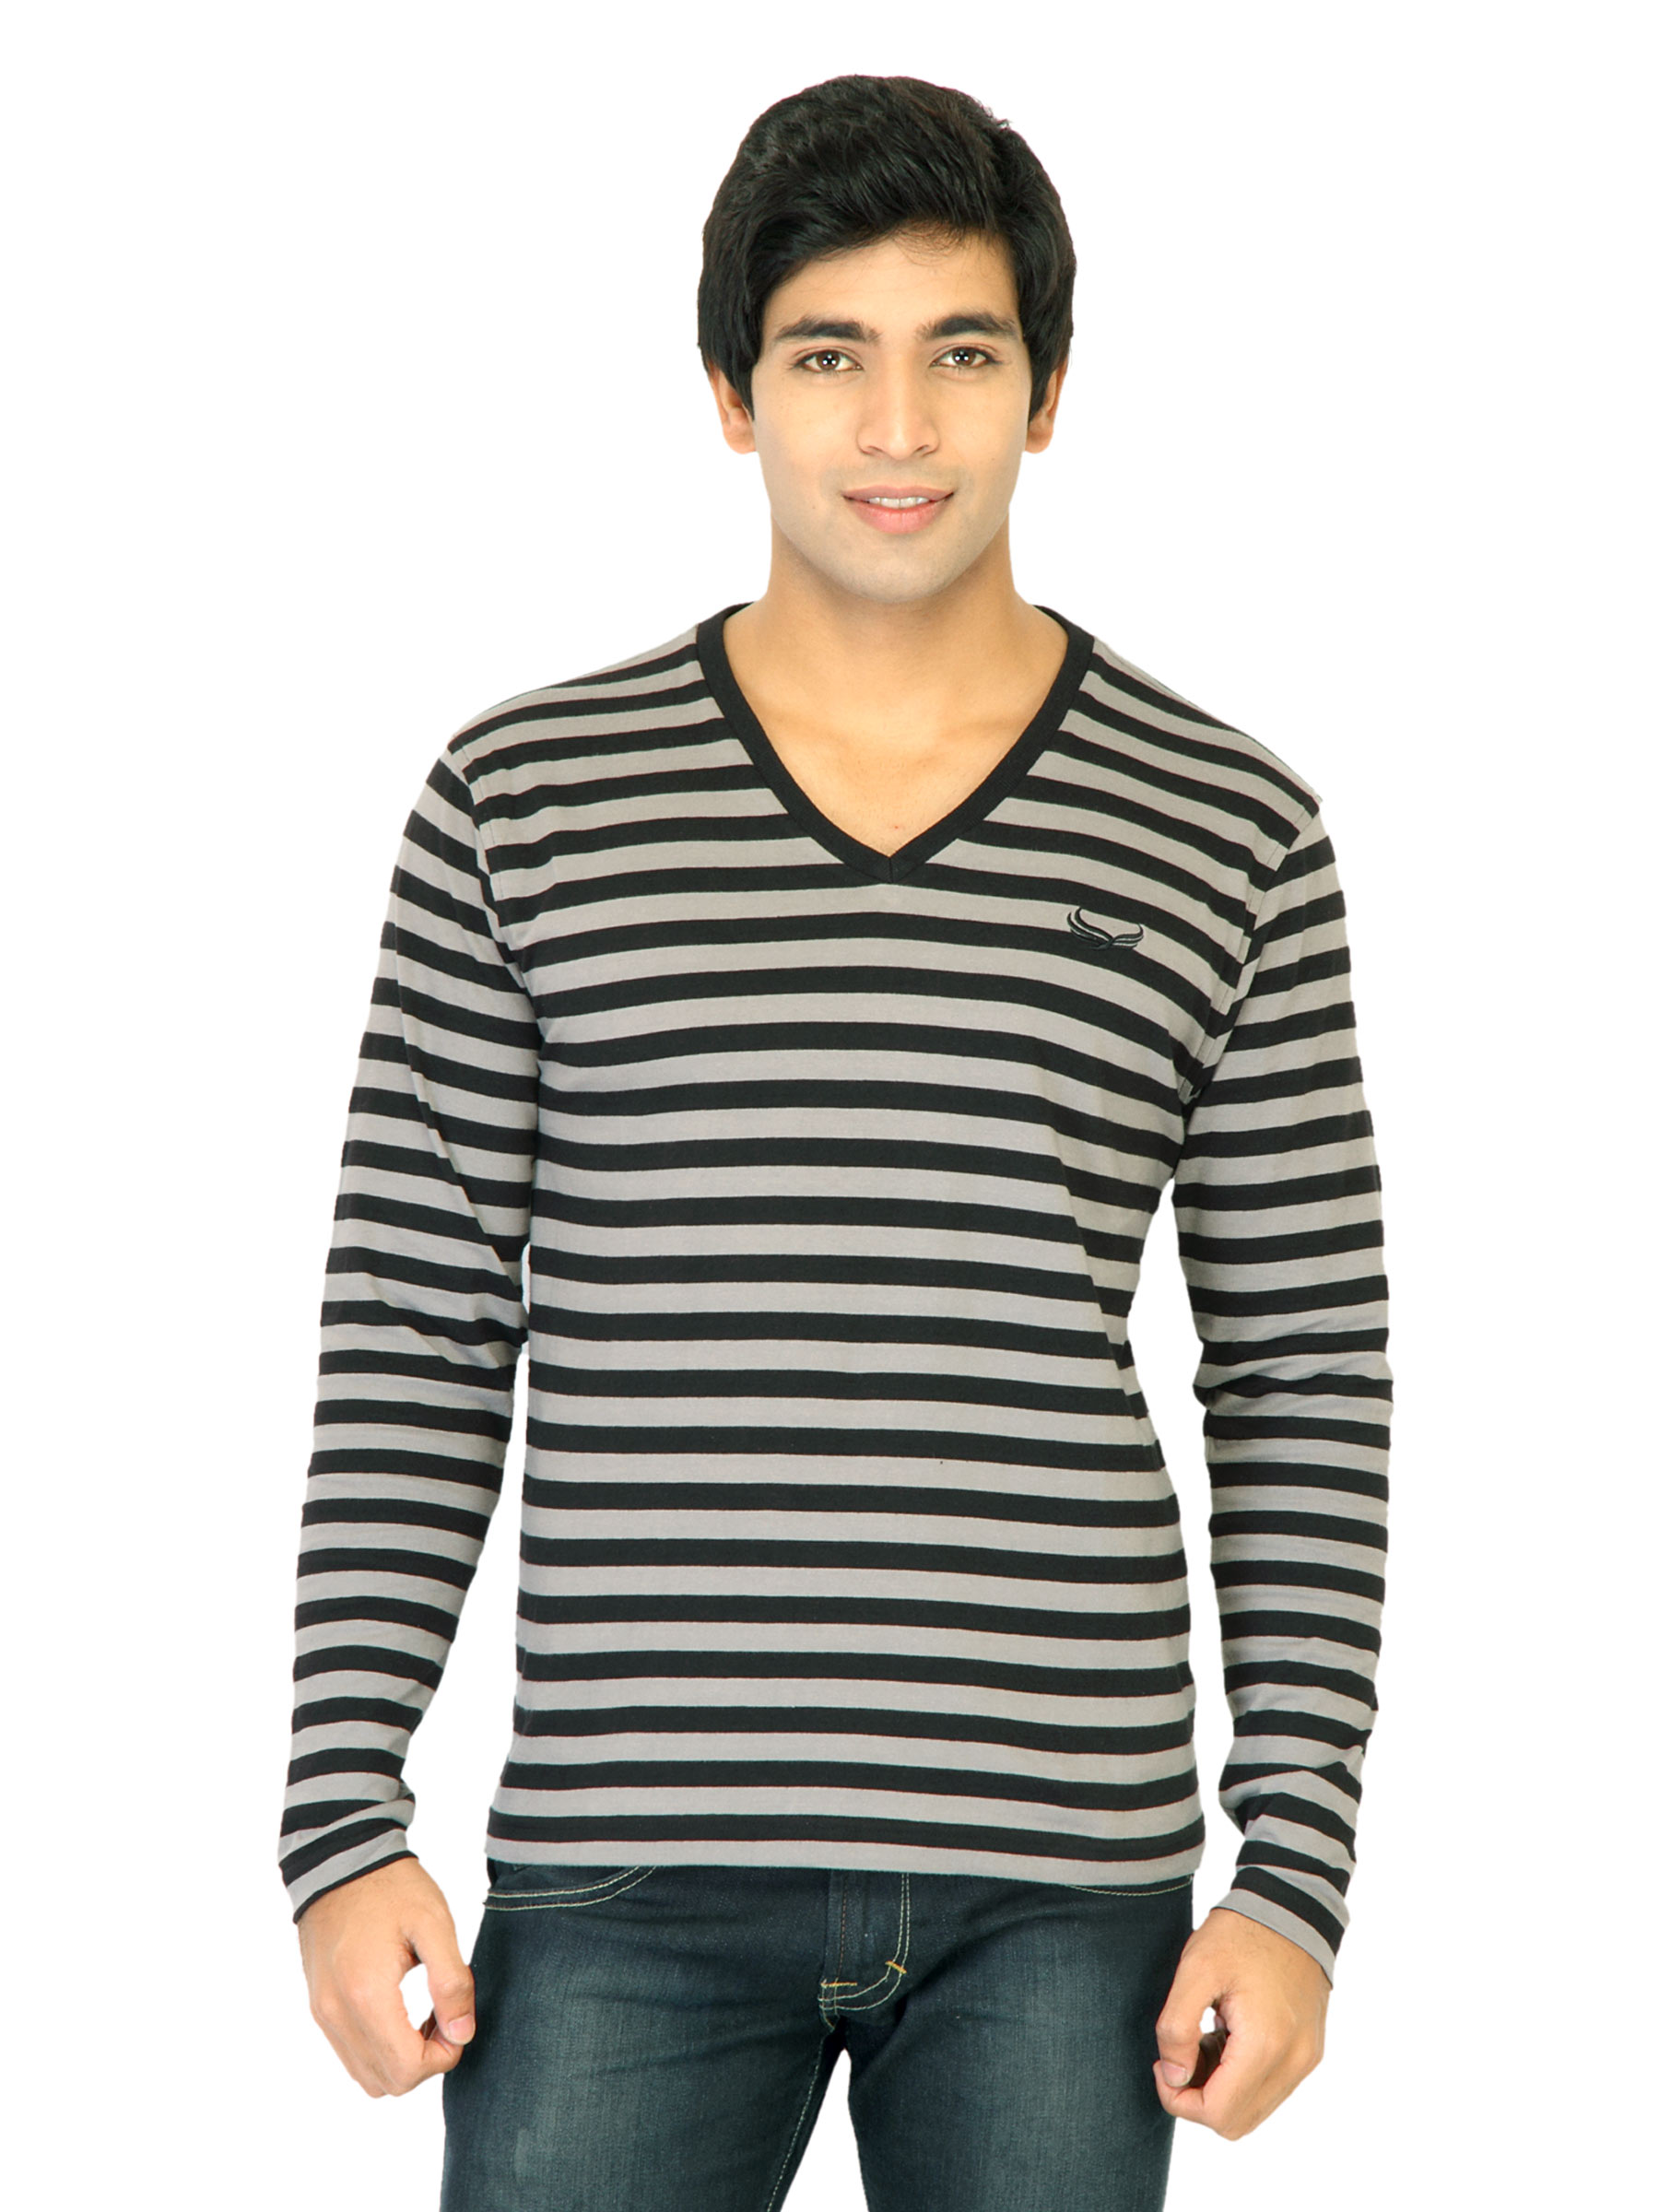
Flying Machine Men Stripes Grey Tshirts
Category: Apparel / Topwear / Tshirts
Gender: Men
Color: Grey
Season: Fall 2011
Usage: Casual